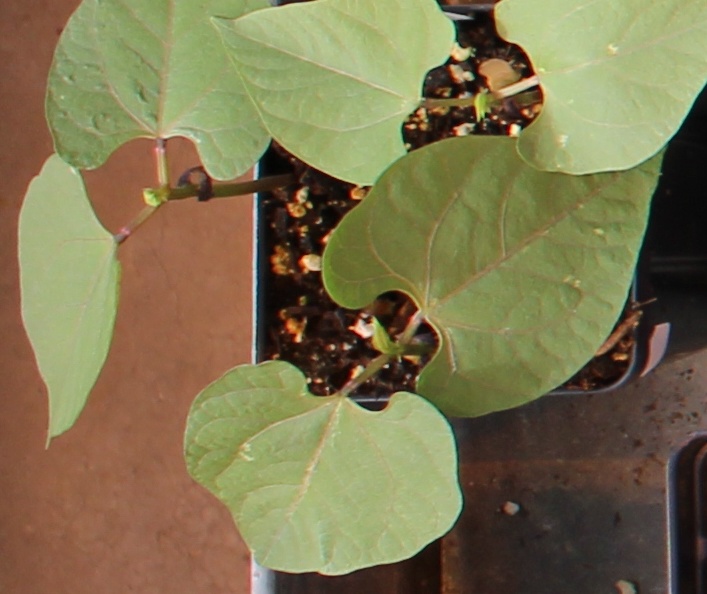
Label: Blackbean